Robert Corbet (died 1583)

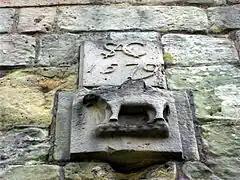
Castled elephant and monogram of Sir Andrew Corbet, Robert's father at Moreton Corbet Castle, Shropshire. Sir Andrew remodelled the medieval fortress as a comfortable manor house in Robert's youth and this stone of the gatehouse is dated the year after Sir Andrew's death, when Robert was in charge.

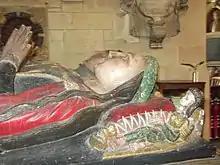
Effigy of Elizabeth Vernon, Robert Corbet's great-grandmother, in the family chapel at St Bartholomew's church, Moreton Corbet. Her husband, Sir Robert Corbet, seen behind, died in 1513, but she was still a force in family affairs.

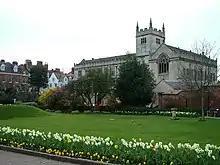
The former Shrewsbury School building, now the town's library. It is likely that Robert Corbet was educated at the school in the 1550s.

Robert Corbet (1542–1583) was an English landowner, diplomat and politician of the Elizabethan period, a Member (MP) of the Parliament of England for Shropshire, his native county.